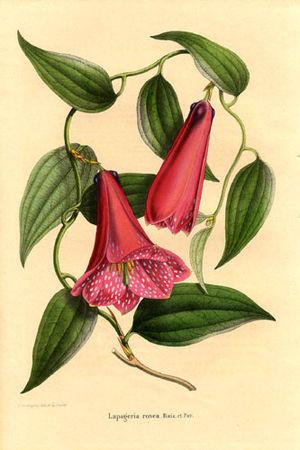
Le Chili, en forme longue république du Chili, en espagnol : Chile, ou República de Chile, est un pays d’Amérique du Sud partageant ses frontières avec le Pérou et la Bolivie au nord d'une part, et l’Argentine au nord-est, à l'est et au sud-est d'autre part, et dont le territoire forme une étroite bande allant du désert d'Atacama jusqu'au cap Horn. L'île de Pâques, située à 3 000 kilomètres de Valparaíso dans l'océan Pacifique, fait partie du Chili depuis 1888. La superficie du pays est de 756 102 km². Le gouvernement revendique aussi une possession sur le continent Antarctique : le Territoire chilien de l'Antarctique correspond aux longitudes 53° W et 90° W et est situé au sud du soixante-cinquième parallèle sud.